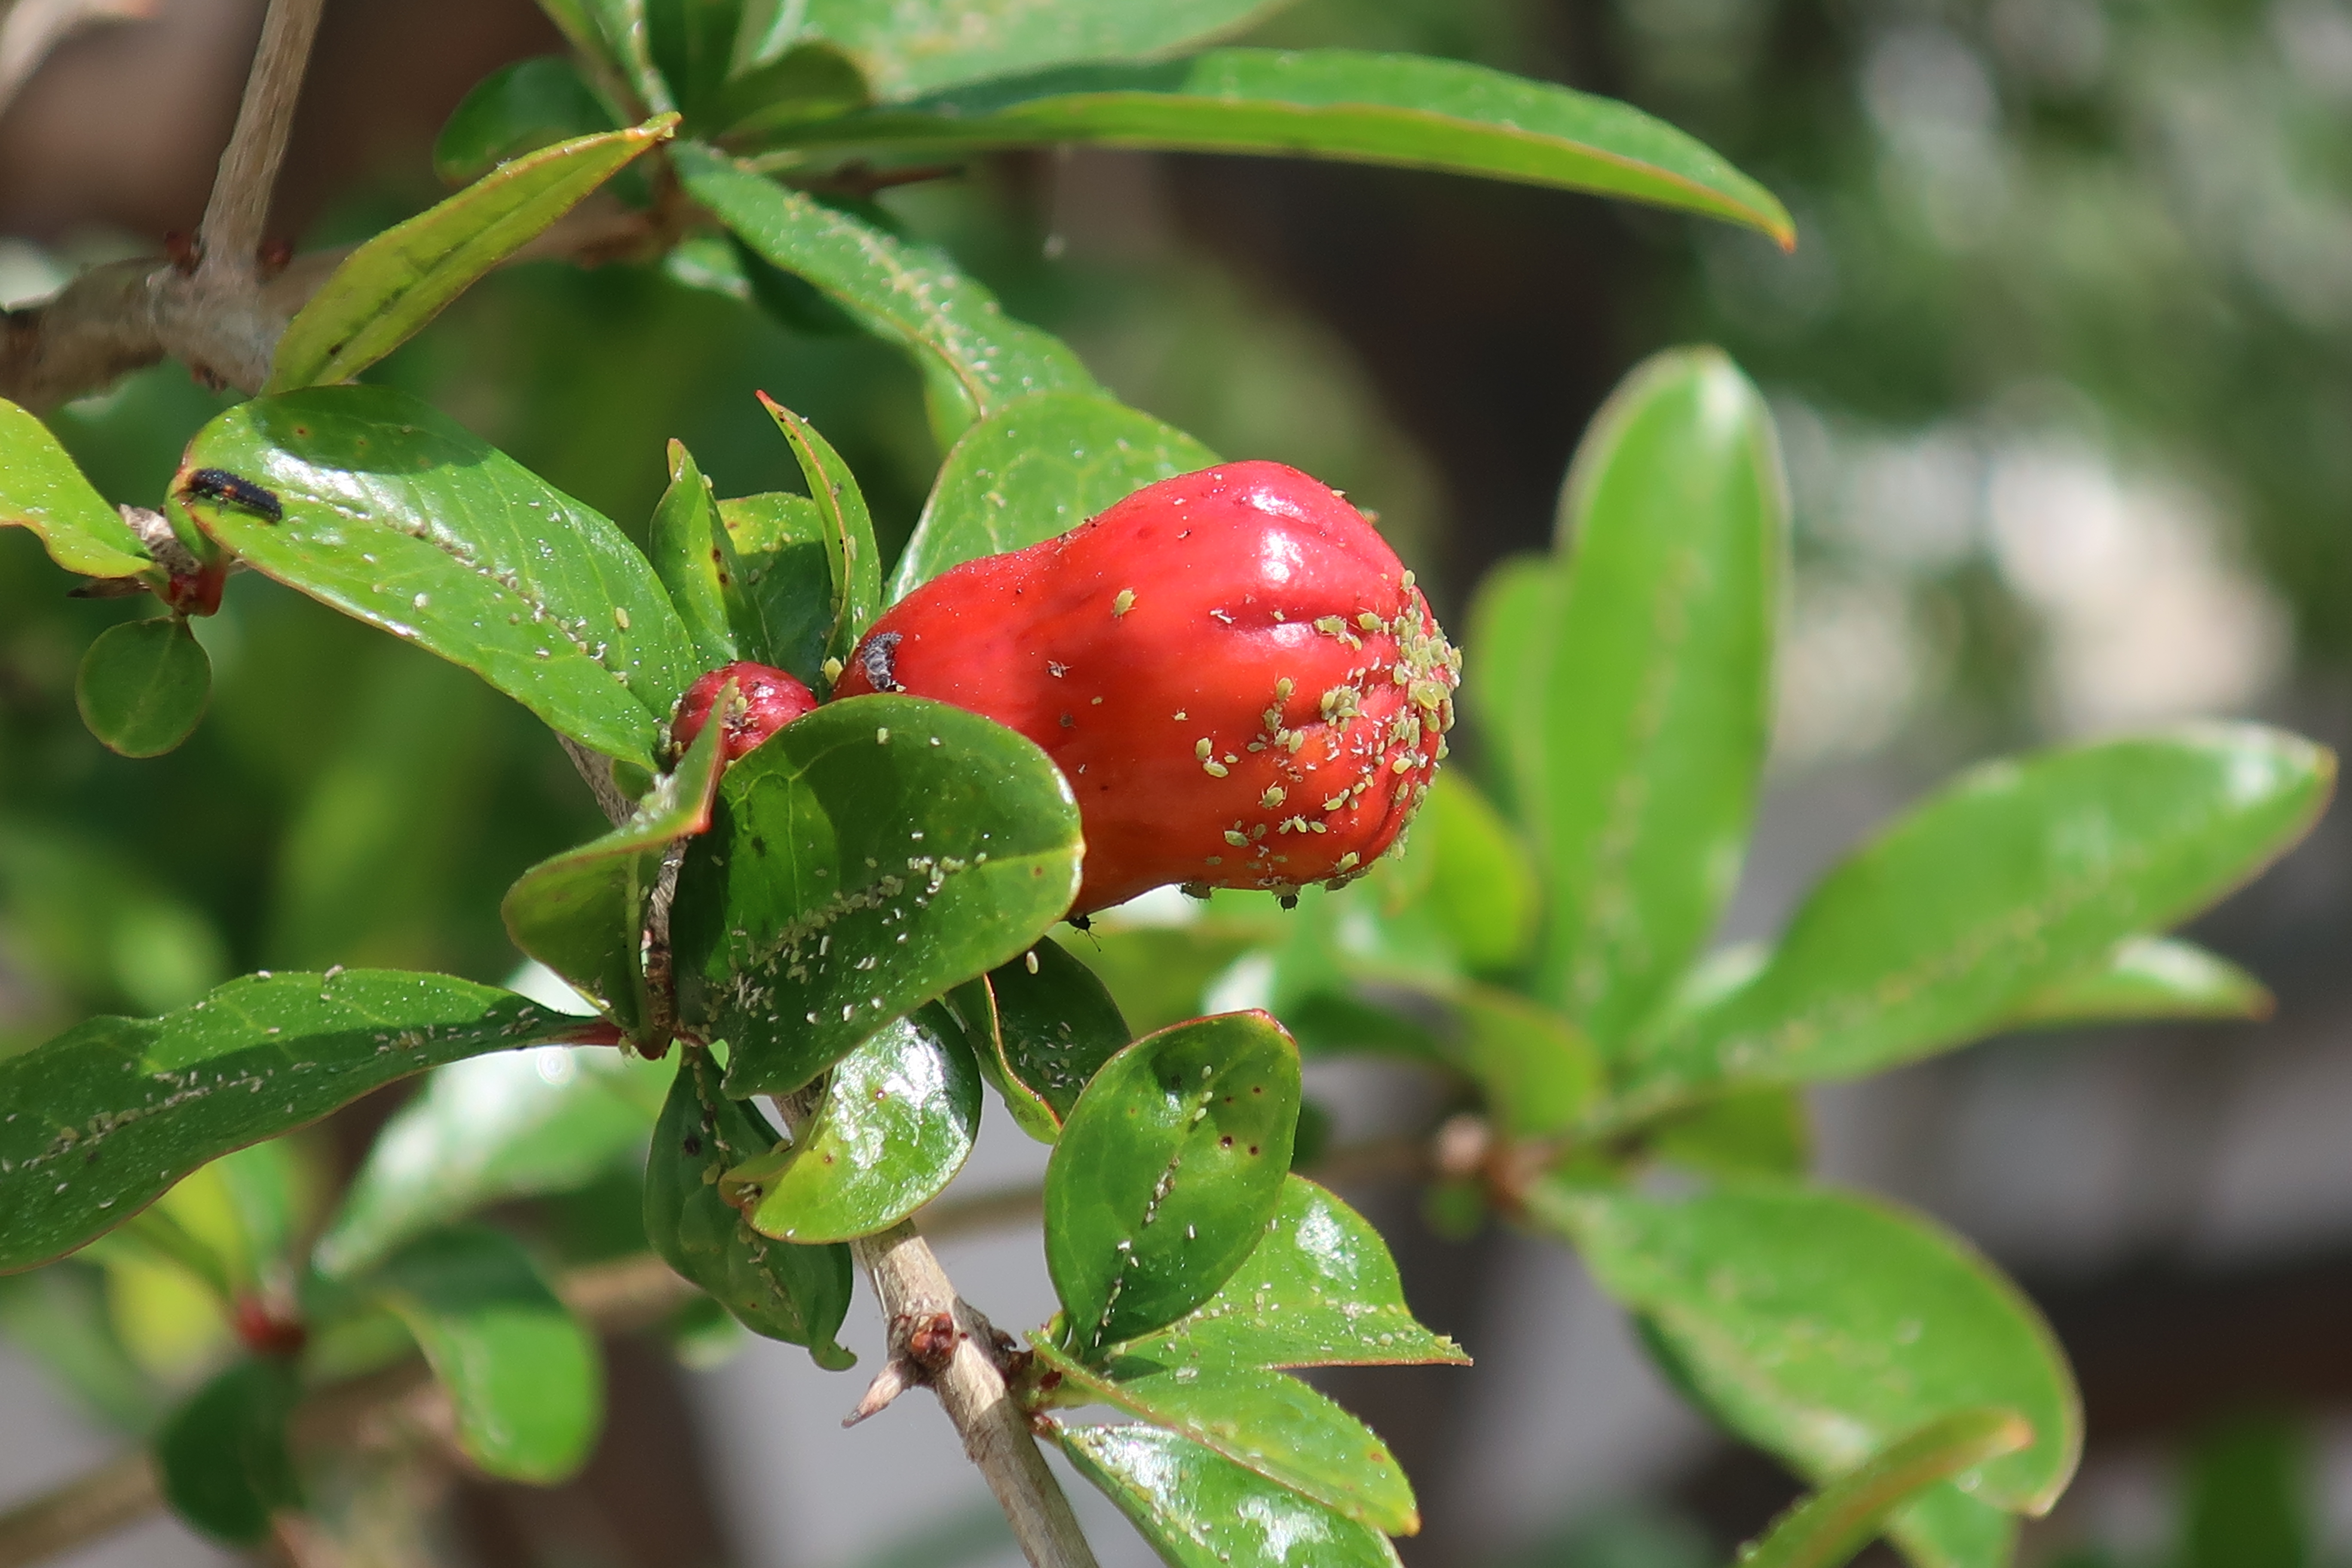
flowers, spring, nature, tree, pink, green, flower, flowering plant, plant, branch, leaf, botany, petal, blossom, perennial plant, fruit, food, berry, woody plant, fruit tree, produce, arctostaphylos uva ursi, Superfruit, lingonberry, shrub, arctostaphylos